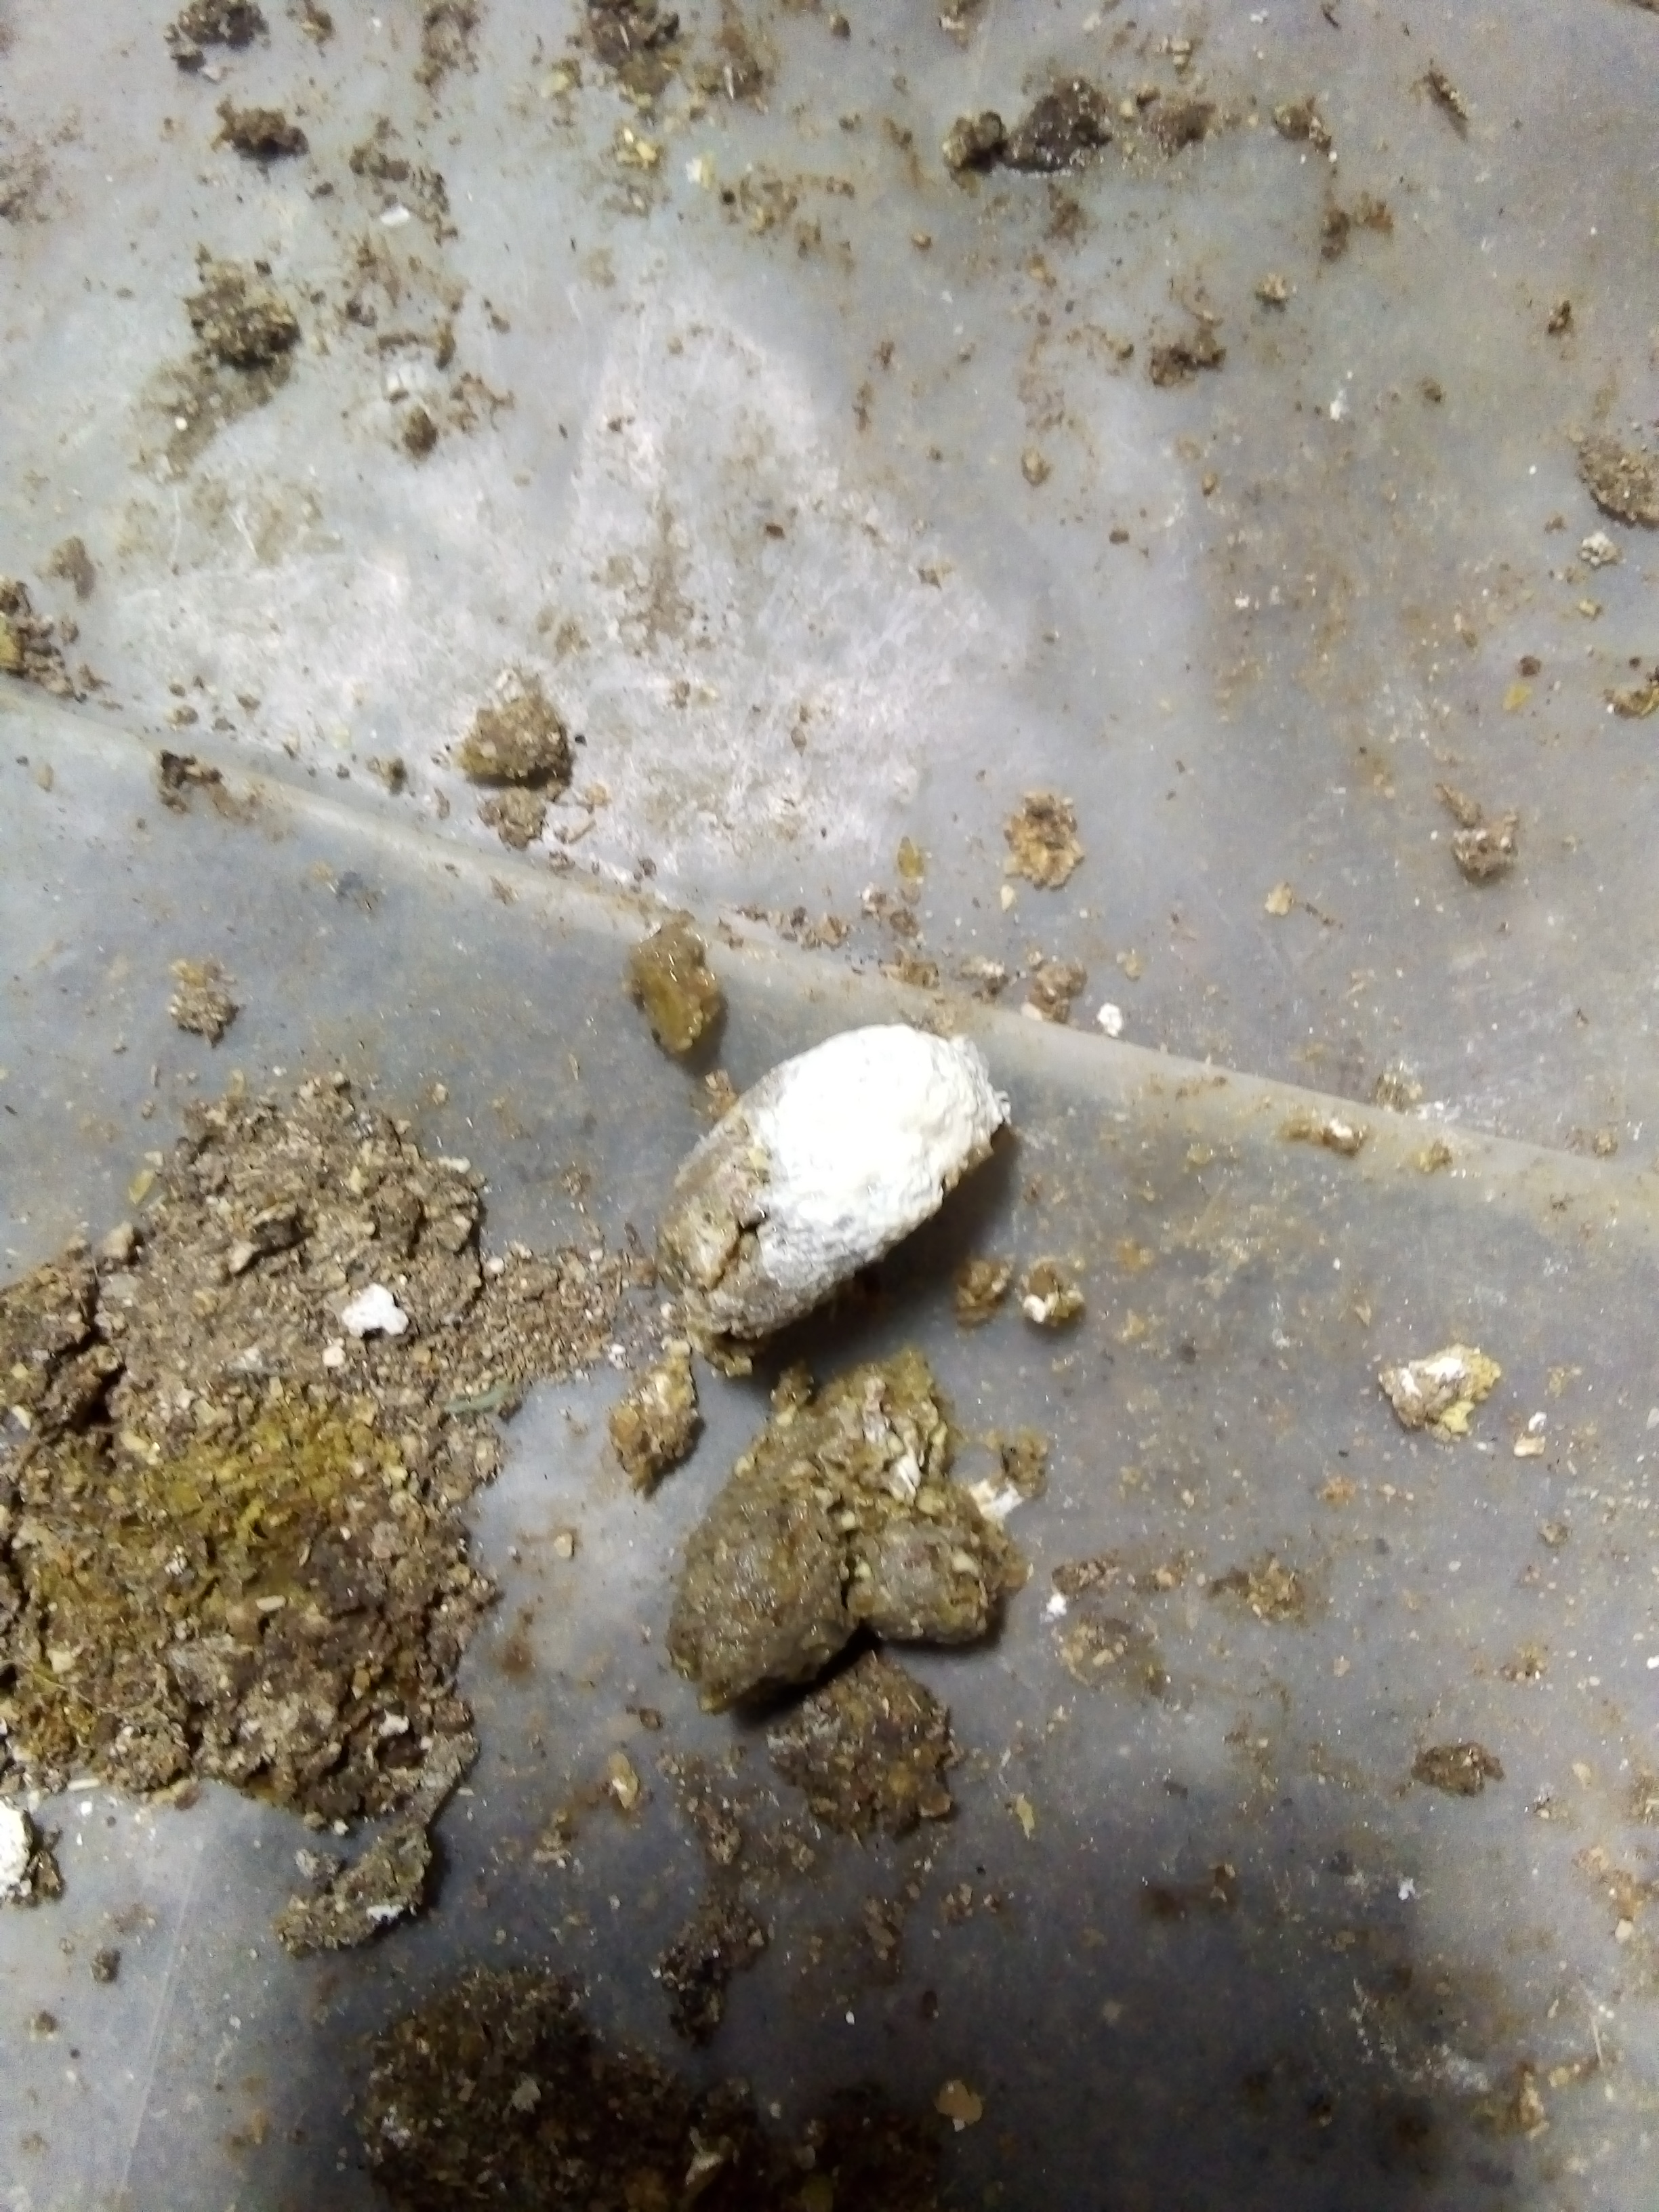
PCR-confirmed diagnosis: Salmonella